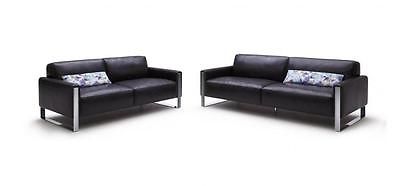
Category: sofa